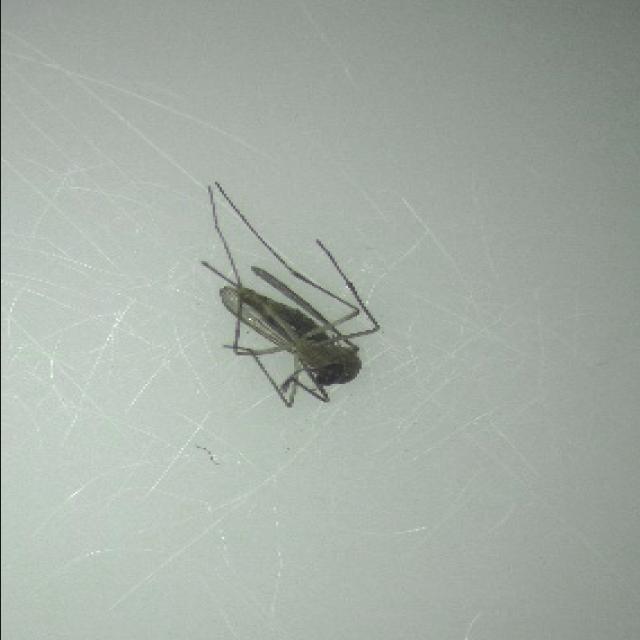
Species: culex_tritaeniorhynchus